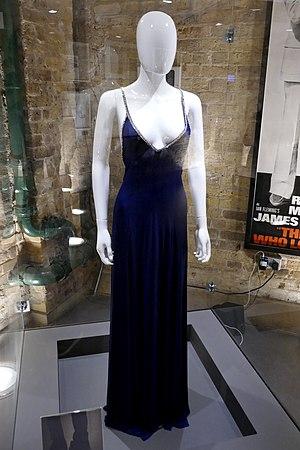
Robe de Barbara Bach dans ""L'Espion qui m'aimait"""
Barbara Bach est une actrice américaine née le 28 août 1946 à New York. Elle est depuis 1981 l'épouse de Ringo Starr.